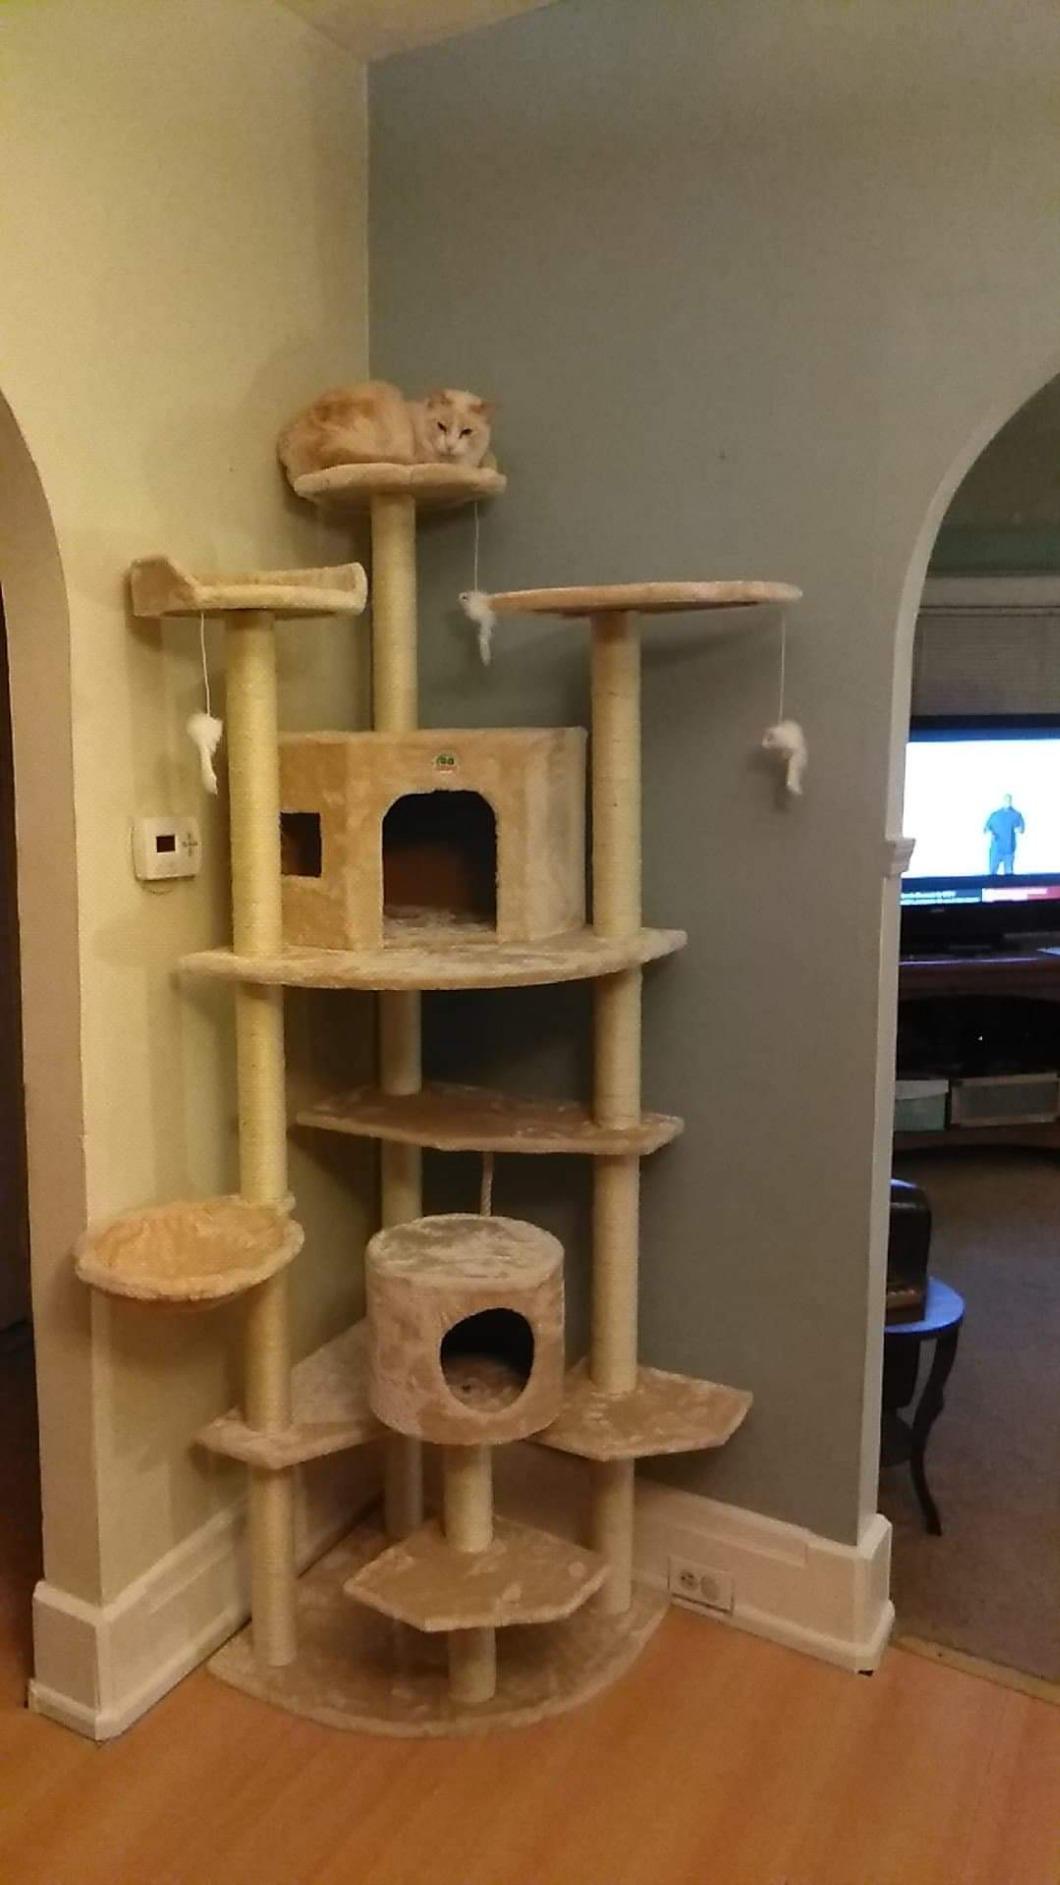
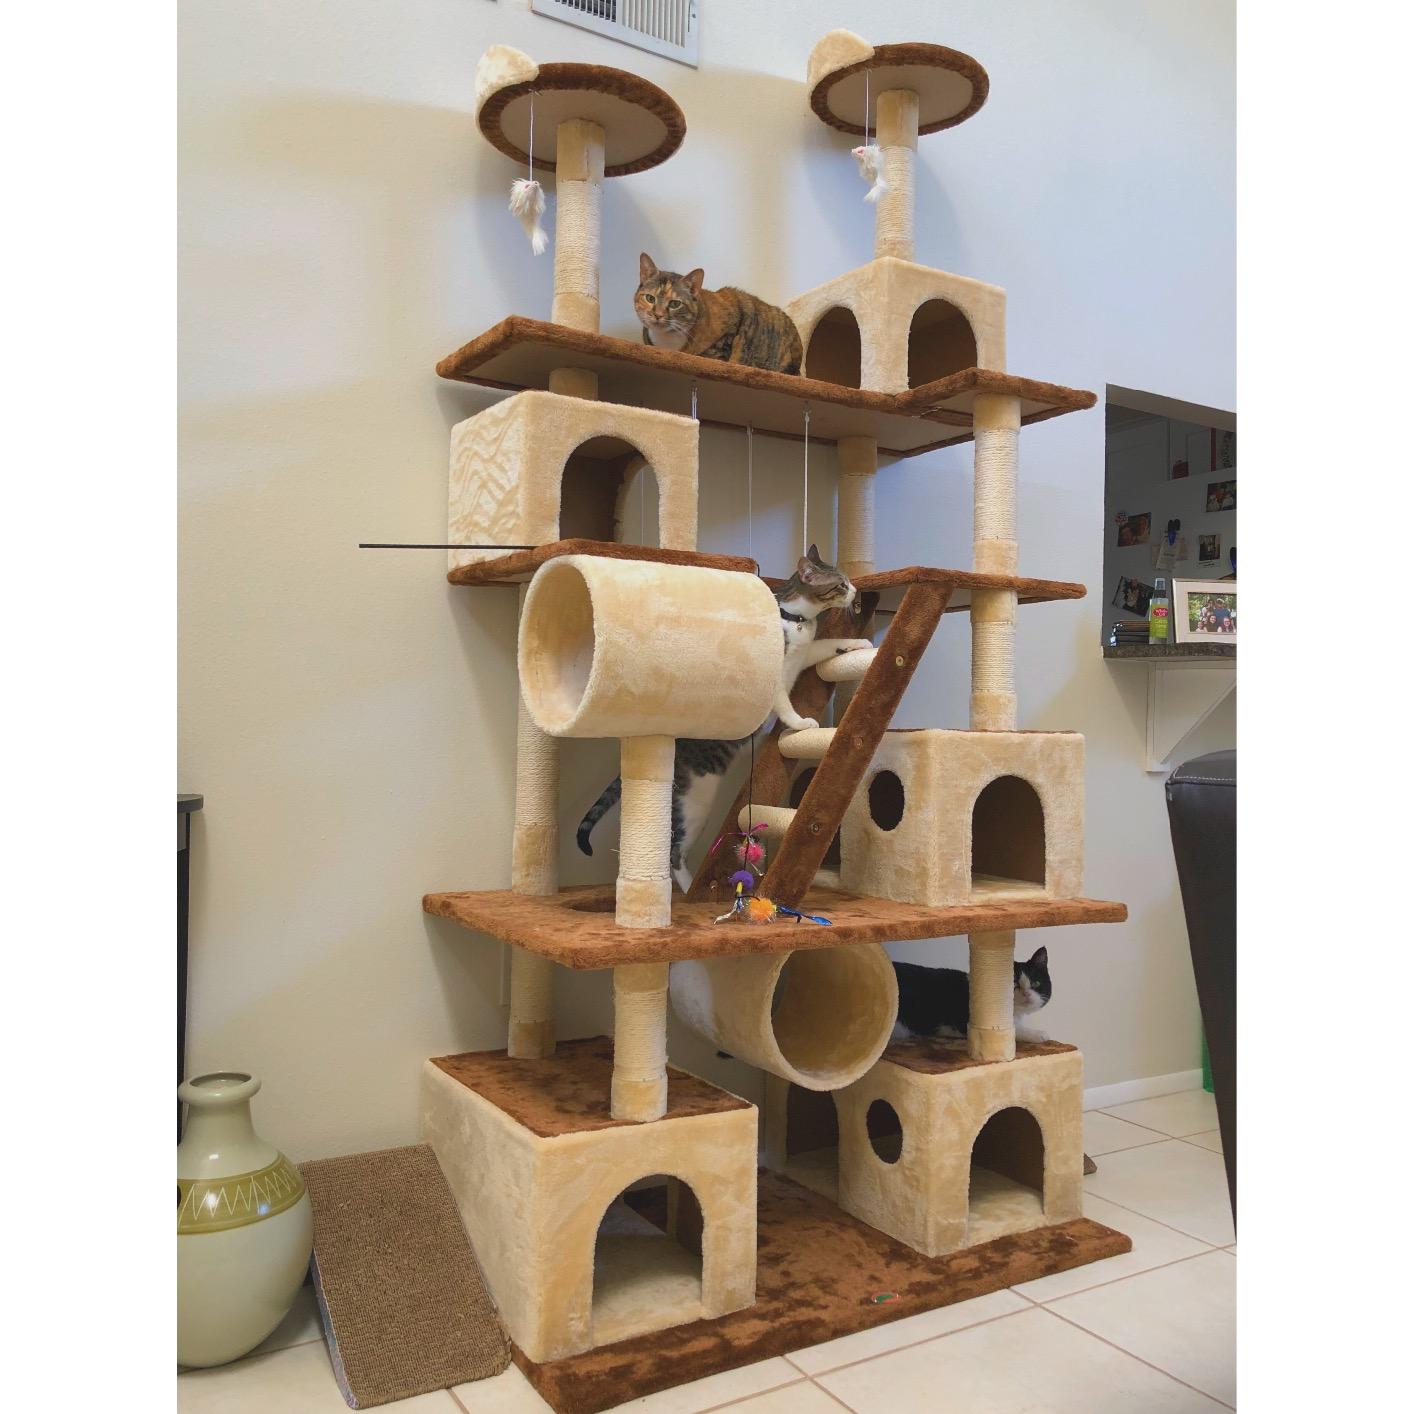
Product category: items_cat tree
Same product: no